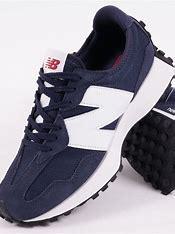
Brand: New
Model: Balance New Balance 327 Marathon